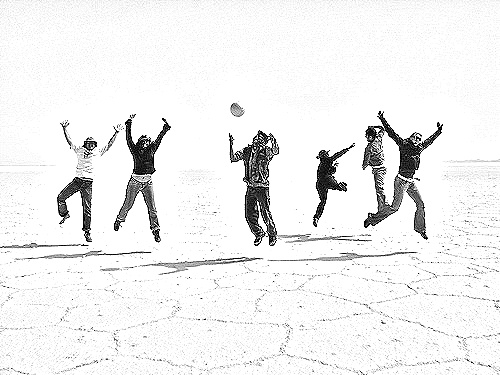
Portrait style: Sketch Portrait